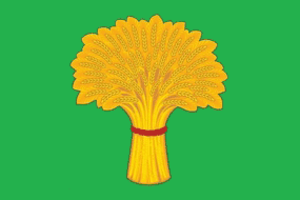
Kansk est une ville du kraï de Krasnoïarsk, en Russie. Sa population s'élevait à 92 575 habitants en 2013.